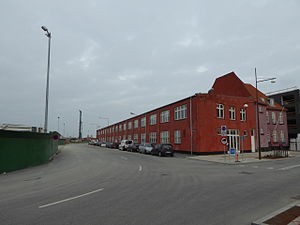
Southamptongade
Southamptongade set fra Århusgade. Riffelsyndikatets røde bygning er siden omdannet til et supermarked.
Southamptongade er en gade i Århusgadekvarteret i Nordhavnen i København, der ligger mellem Århusgade og Fortkaj. Gaden er opkaldt efter den engelske havneby Southampton.